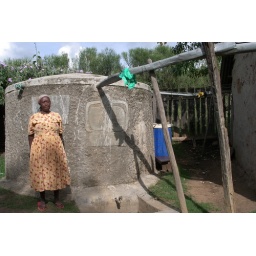
Margaret, the chair of the Nganyoi women's group by her water tank, one of the first to be constructed back in 1994.